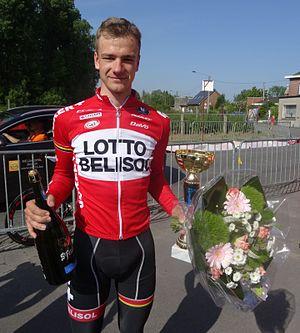
Grand Prix Criquielion 2014, Deux-Acren. Depicted person: Kevin Deltombe Depicted team: Lotto-Belisol U23
Kevin Deltombe est un coureur cycliste belge néerlandophone né le 27 février 1994 à Bruges, membre de l'équipe Sport Vlaanderen-Baloise depuis 2017.